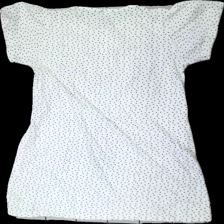
View: back
Type: Dress
Category: Ladies
Brand: Missing
Colors: White, Blue
Material: 100% cott
Pattern: Other
Cut: Regular, C-collar
Size: M
Stains: Major
Damage: stains around neck
Damage location: top center
Price range: <50
Recommended usage: Recycle
Description: White nightdress with blue hearts print, unknown brand, size M. Poor condition.